Greek withdrawal from the eurozone

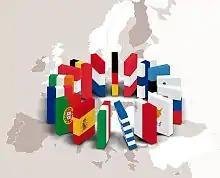
A political cartoon of the "domino effect" view of a Grexit.

Claudia Panseri, head of equity strategy at Société Générale, speculated in late May 2012 that eurozone stocks could plummet up to 50 percent in value if Greece makes a disorderly exit from the eurozone. Bond yields in other European nations could widen 1 percent point to 2 percent points, negatively affecting their ability to service their own sovereign debts.